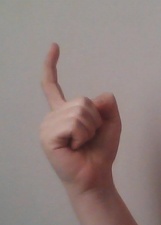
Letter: ra